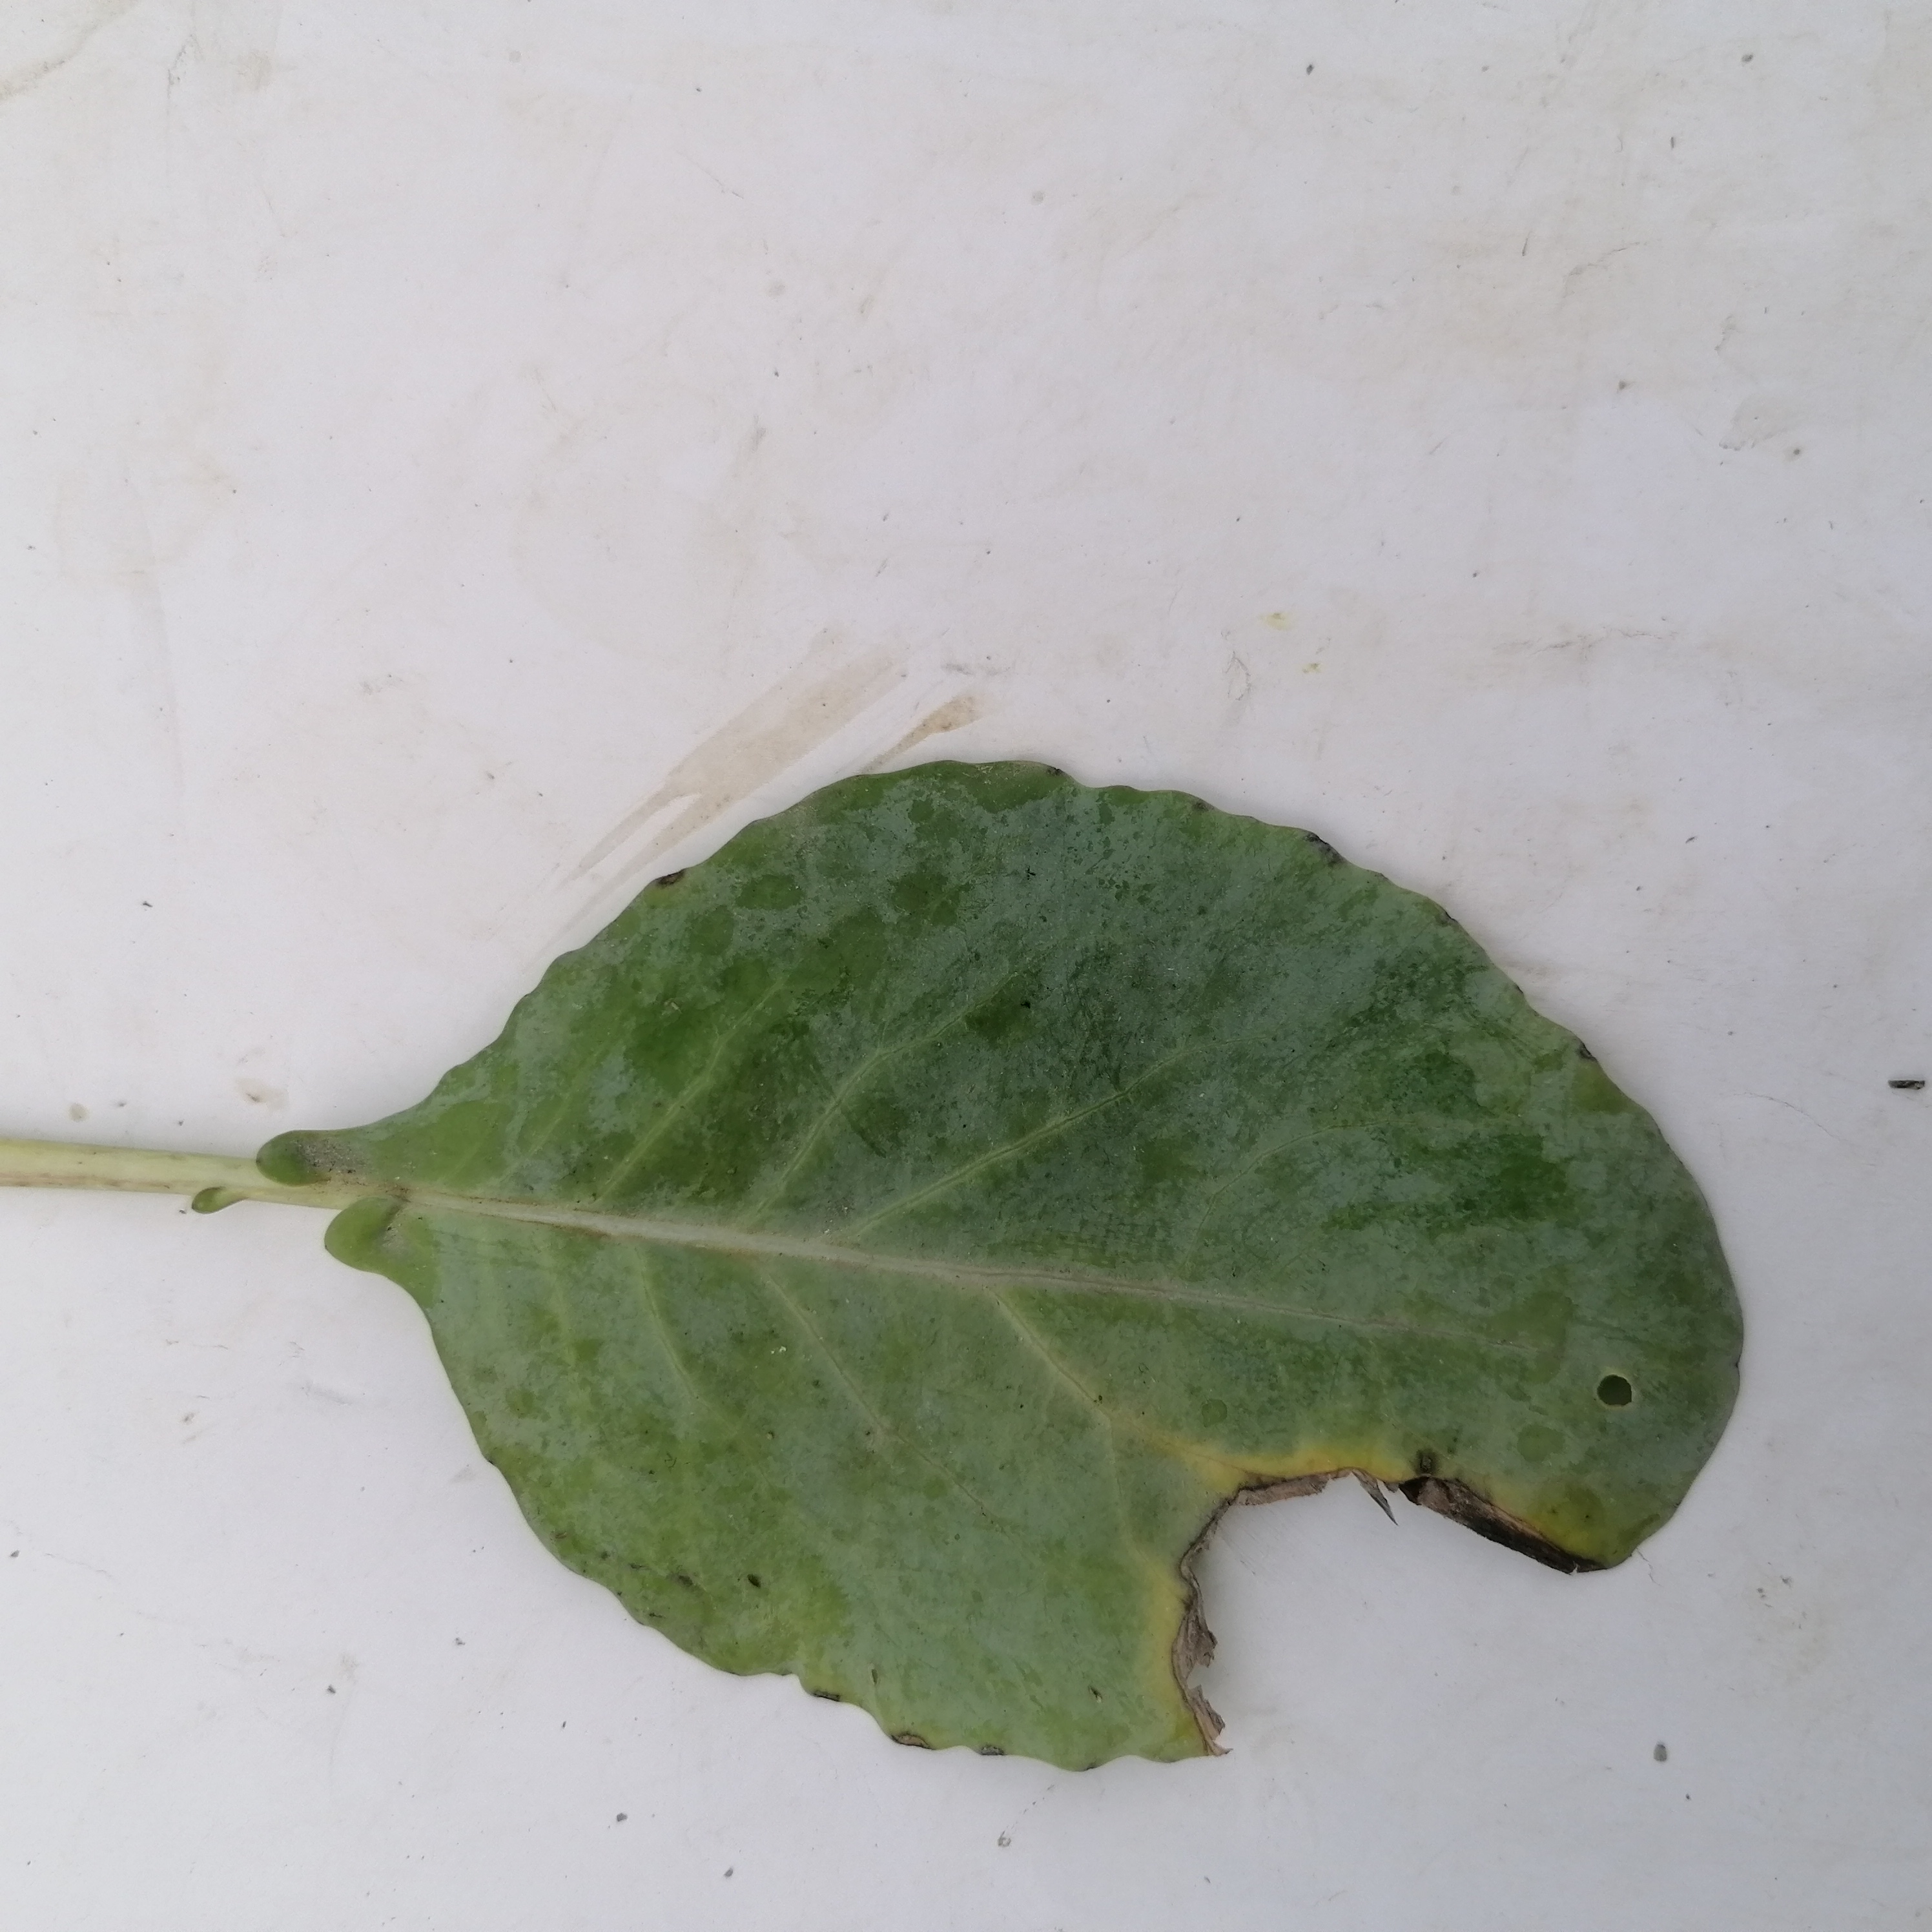
Label: Insect Hole